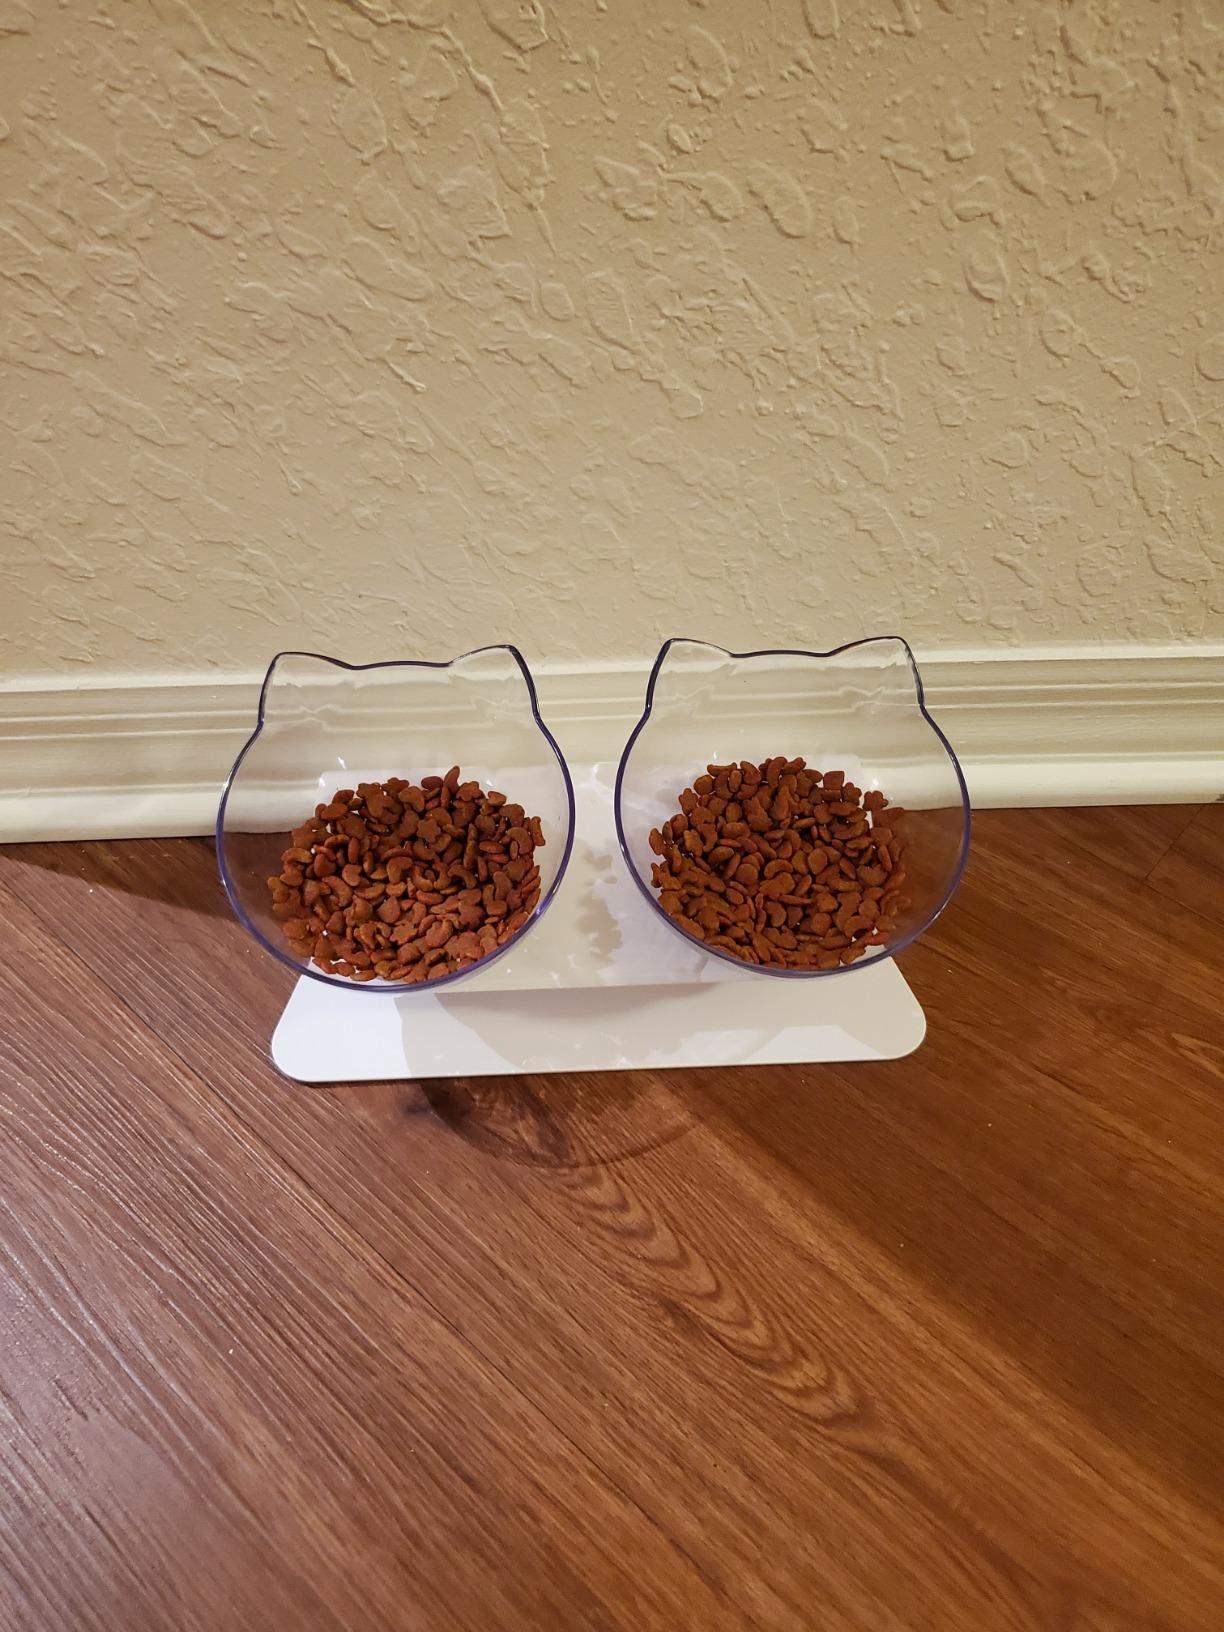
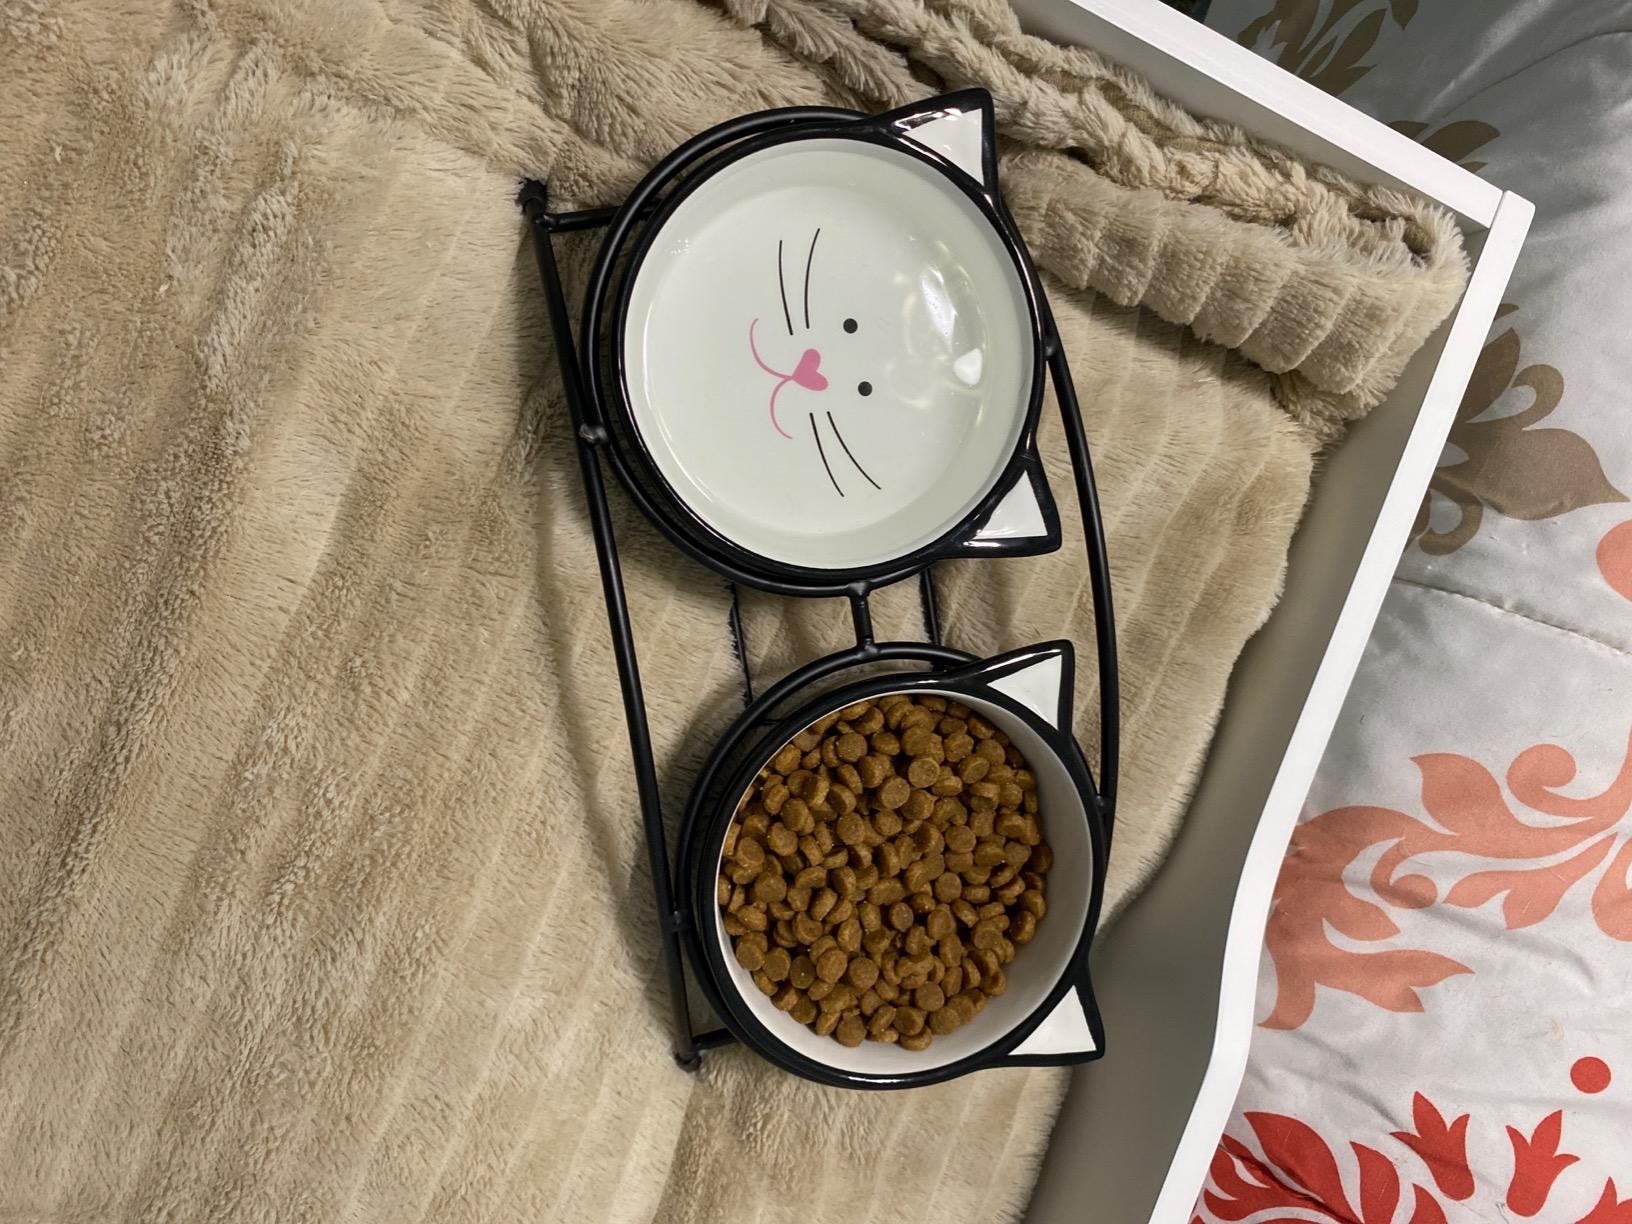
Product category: items_bowl
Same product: no